Chrysler World Headquarters and Technology Center

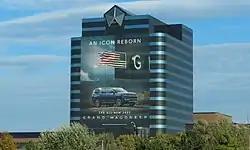
The west side of the headquarters tower featuring a banner advertising the 4th generation Jeep Grand Wagoneer

The Chrysler World Headquarters and Technology Center (CTC) is the headquarters and main research and development facility for the automobile manufacturer Chrysler Corporation, now a subsidiary of Stellantis. The complex is located next to Interstate 75 in Auburn Hills, Michigan, a northern suburb of Detroit. The complex has of usable space, making it the third largest building in the world by floor space. Completed between 1993 and 1996 for the Chrysler Corporation, the building has followed the company as it changed hands several times since, serving as the North American headquarters for DaimlerChrysler, Fiat Chrysler Automobiles (FCA) and now Stellantis North America.